Kent and Sharpshooters Yeomanry

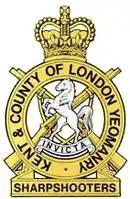
Cap badge of the Kent and Sharpshooters Yeomanry

The Kent and Sharpshooters Yeomanry was a unit of the Territorial Army ('TA') that was established in 1961 as the Kent and County of London Yeomanry (Sharpshooters). This was achieved through the merger of 297 (Kent Yeomanry) Regiment, Royal Artillery and 3rd/4th County of London Yeomanry (Sharpshooters).